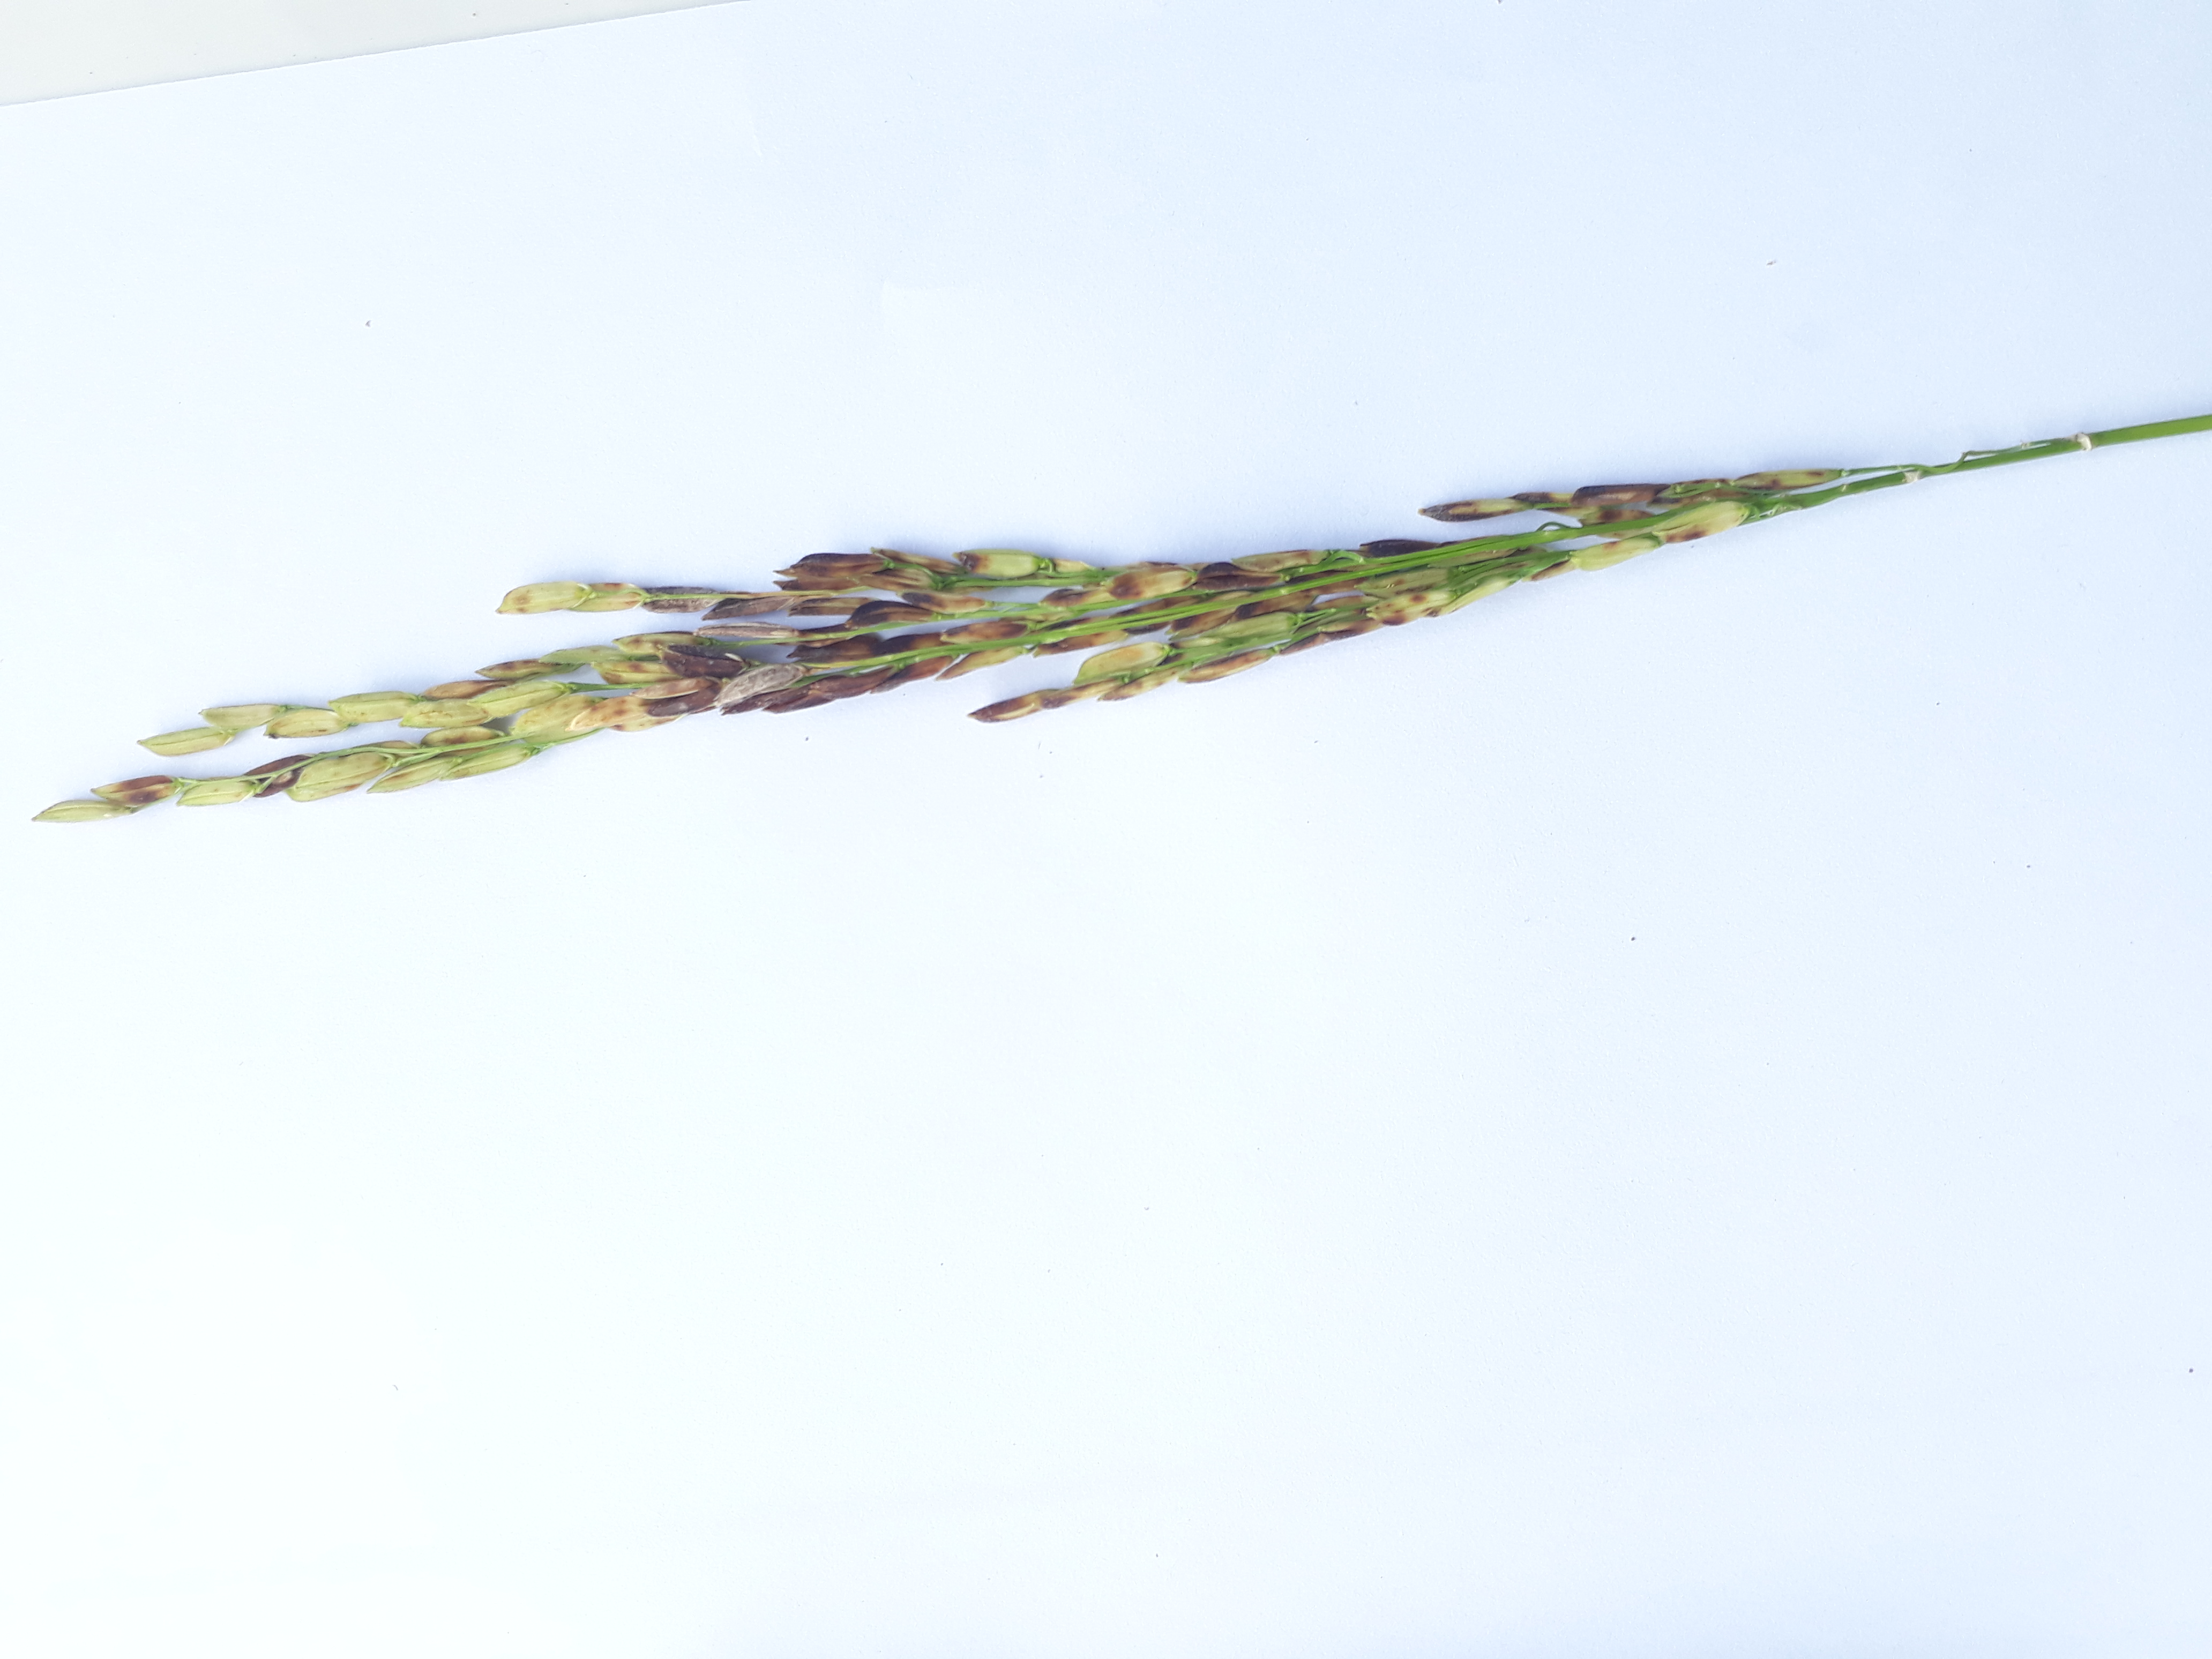
Label: Very Damage